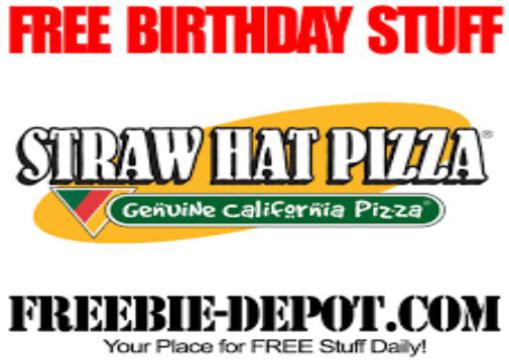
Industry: Food